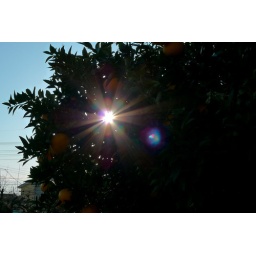
This orange tree is right in front of my house.